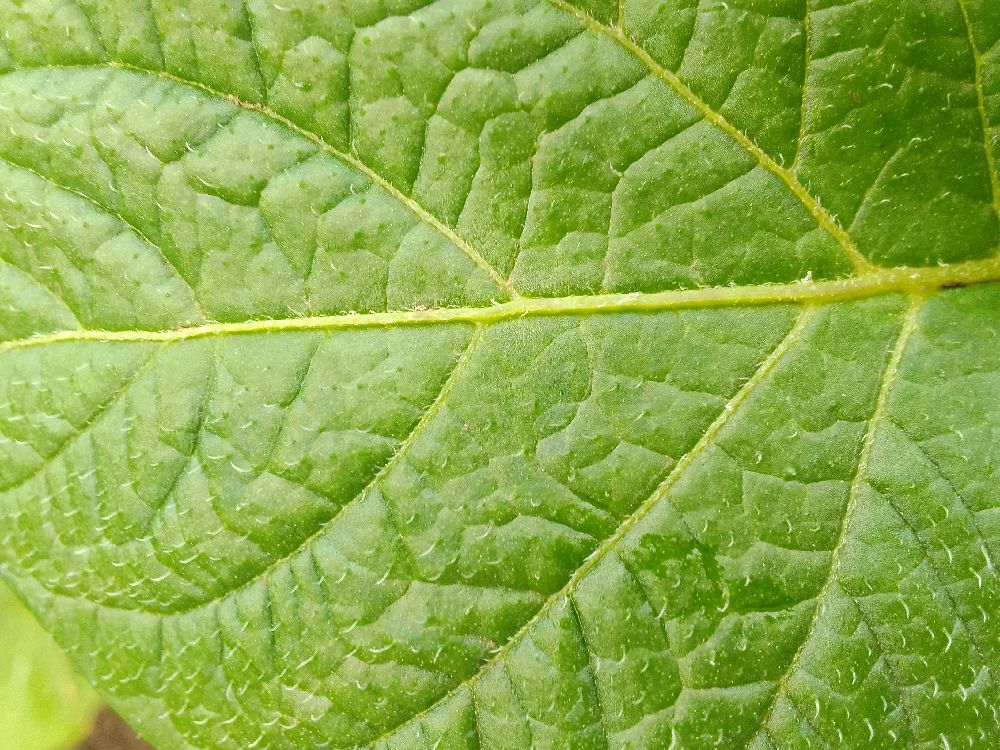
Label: Healthy